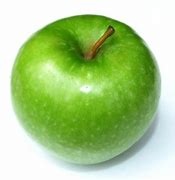
Label: apple